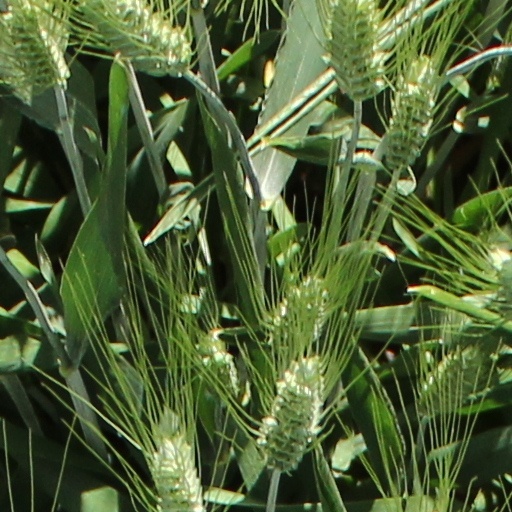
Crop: wheat